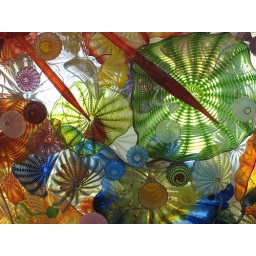
Tacoma, WA--awesome glass sculptures above our heads on the bridge above the Museum of Glass.